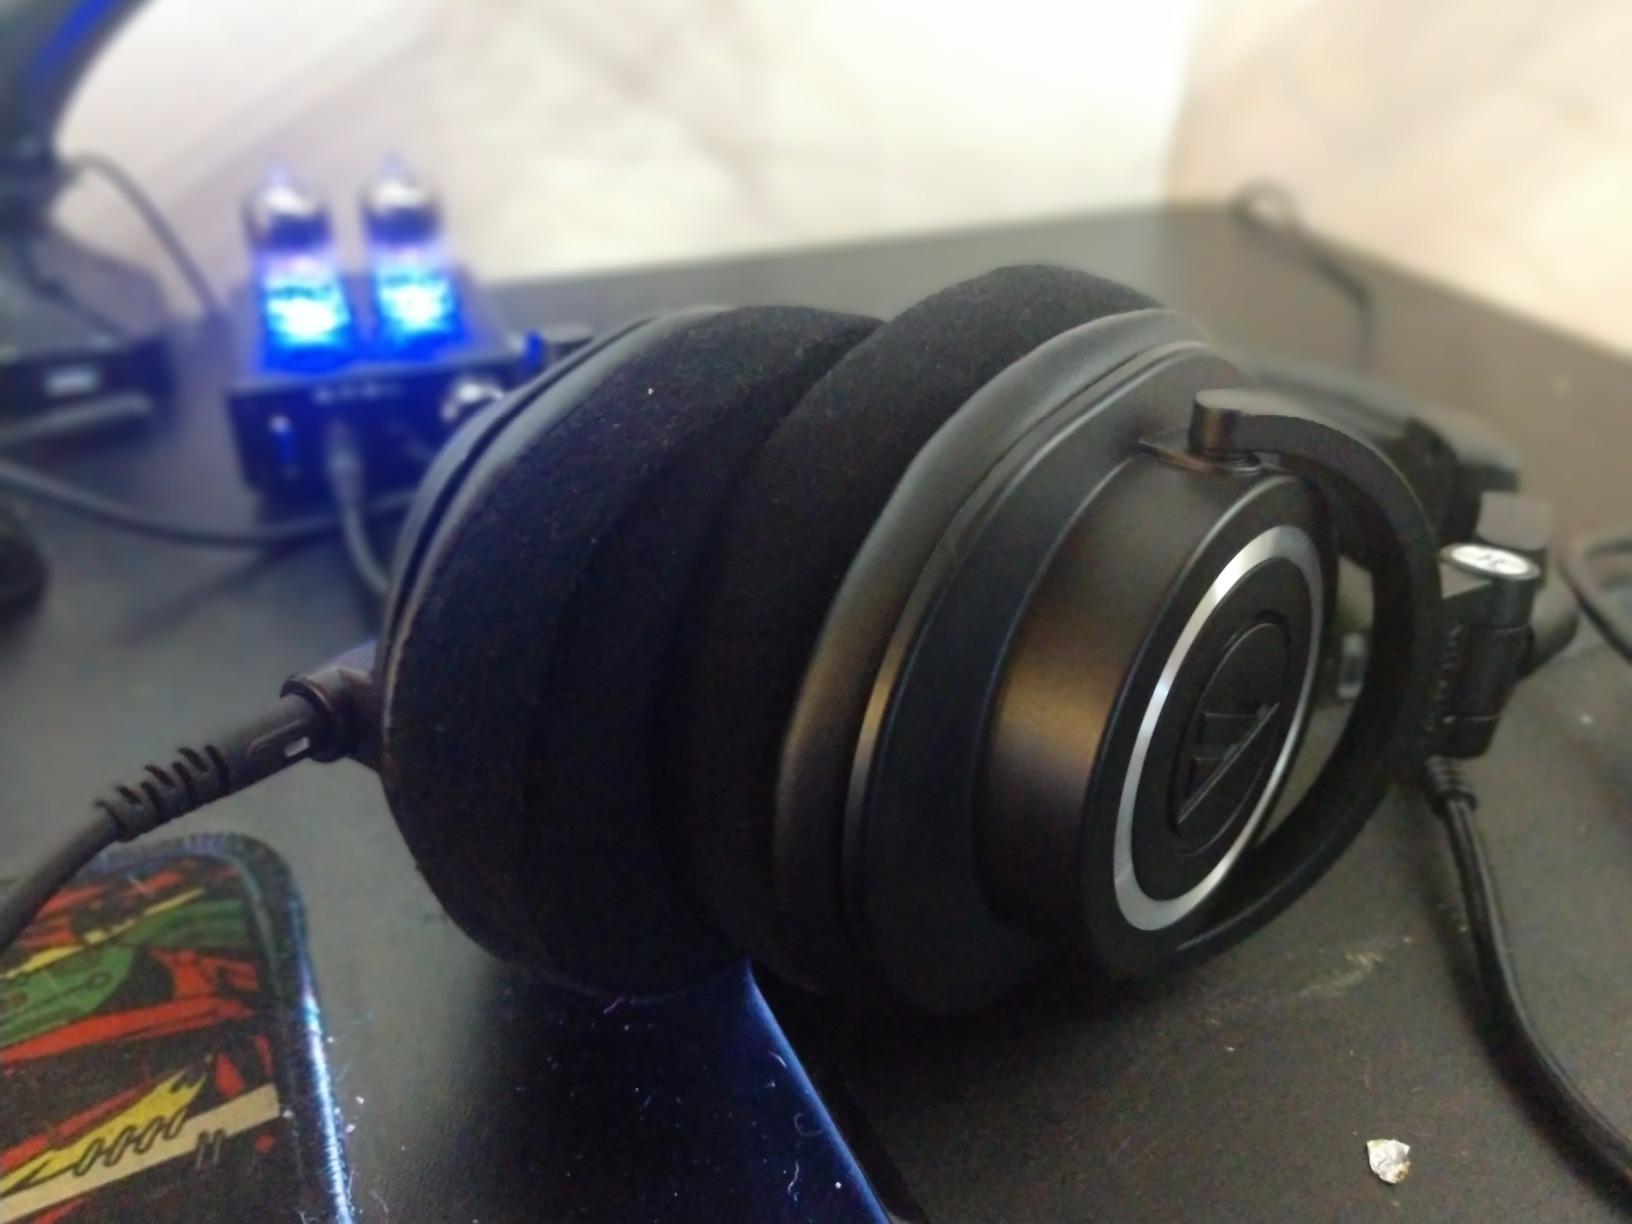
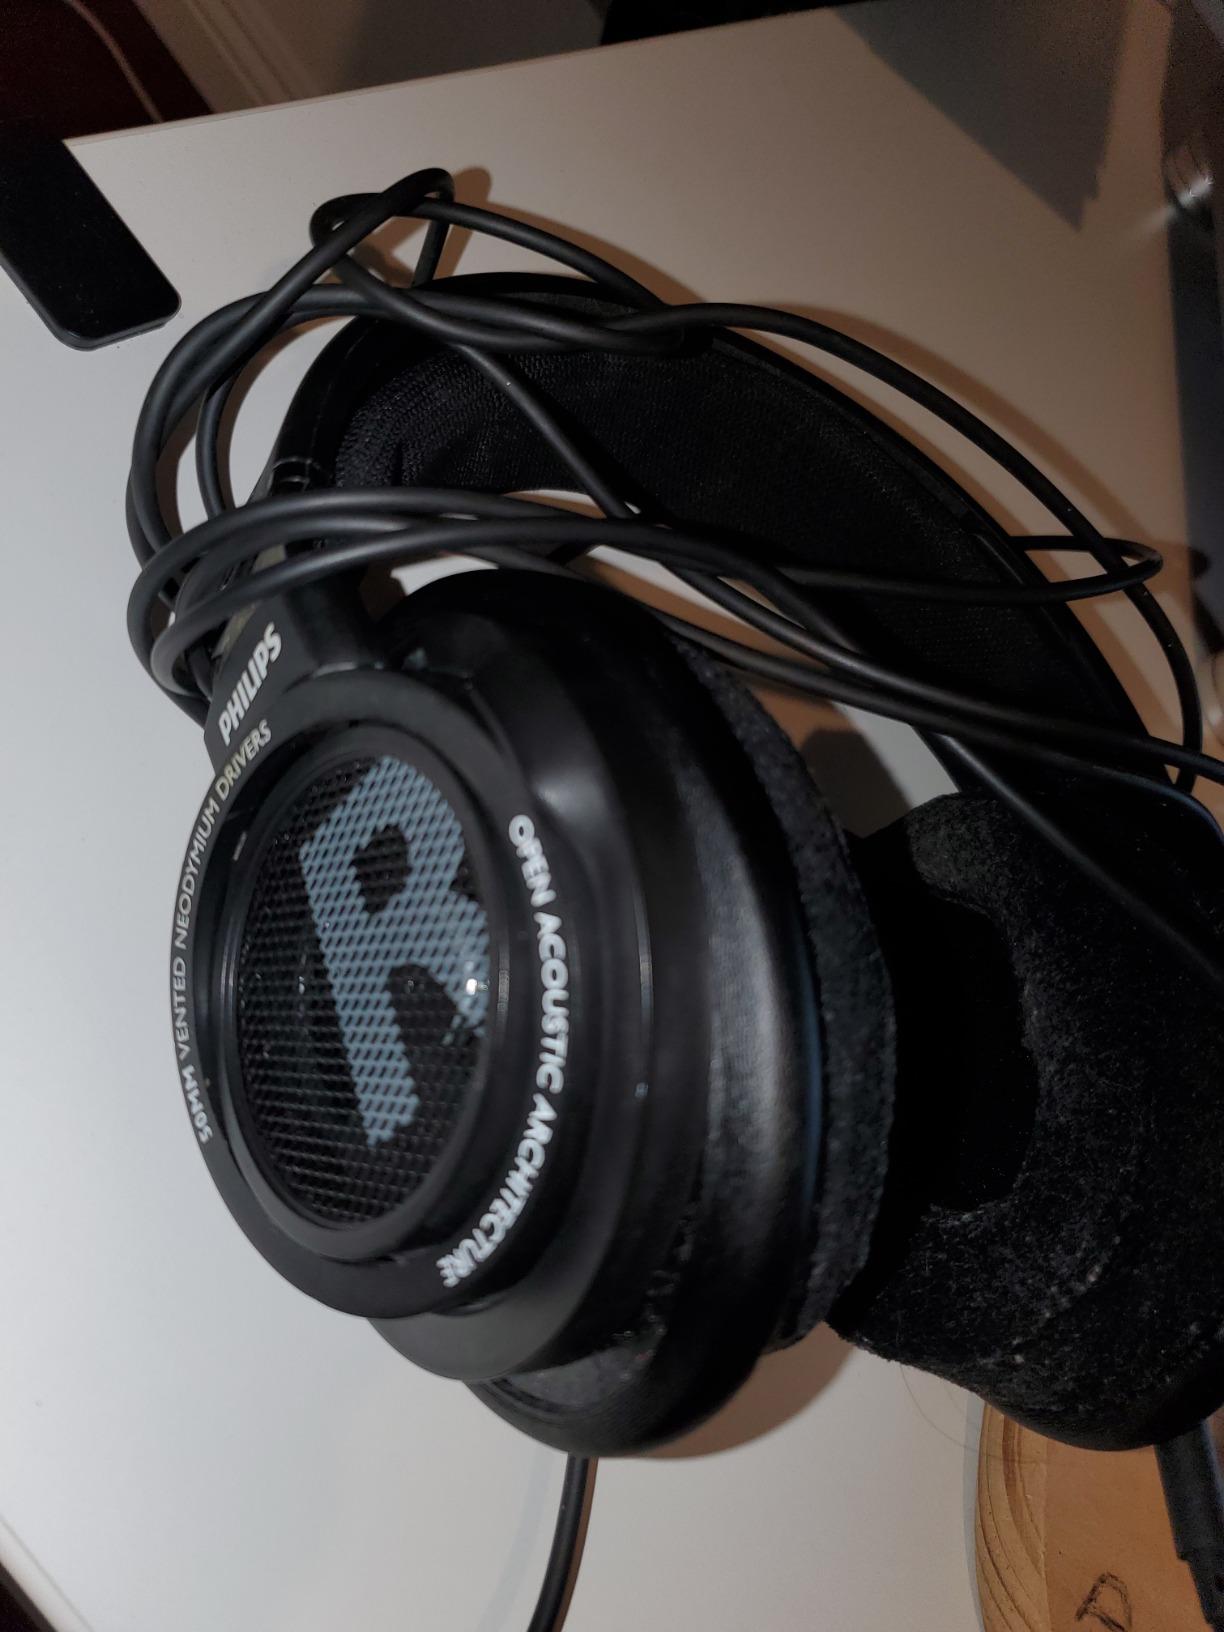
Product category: headphones
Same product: no